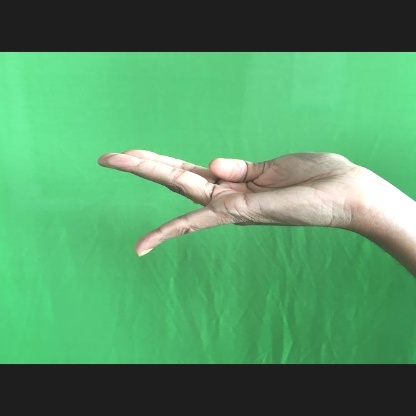
Mudra: Chaturam